Italian irredentism

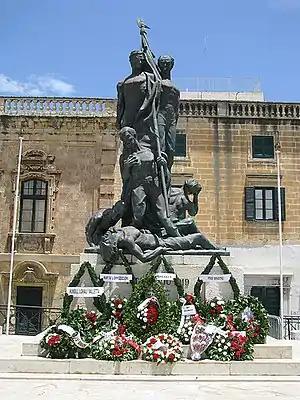
The "Sette Giugno" monument, symbol of the pro-Italian Maltese

The last city with a significant Italian presence in Dalmatia was the city of Zara (now called Zadar). In the Austro-Hungarian census of 1910, the city of Zara had an Italian population of 9,318 (or 69.3% out of the total of 13,438 inhabitants). In 1921 the population grew to 17,075 inhabitants, of which 12,075 Italians (corresponding to 70,76%).